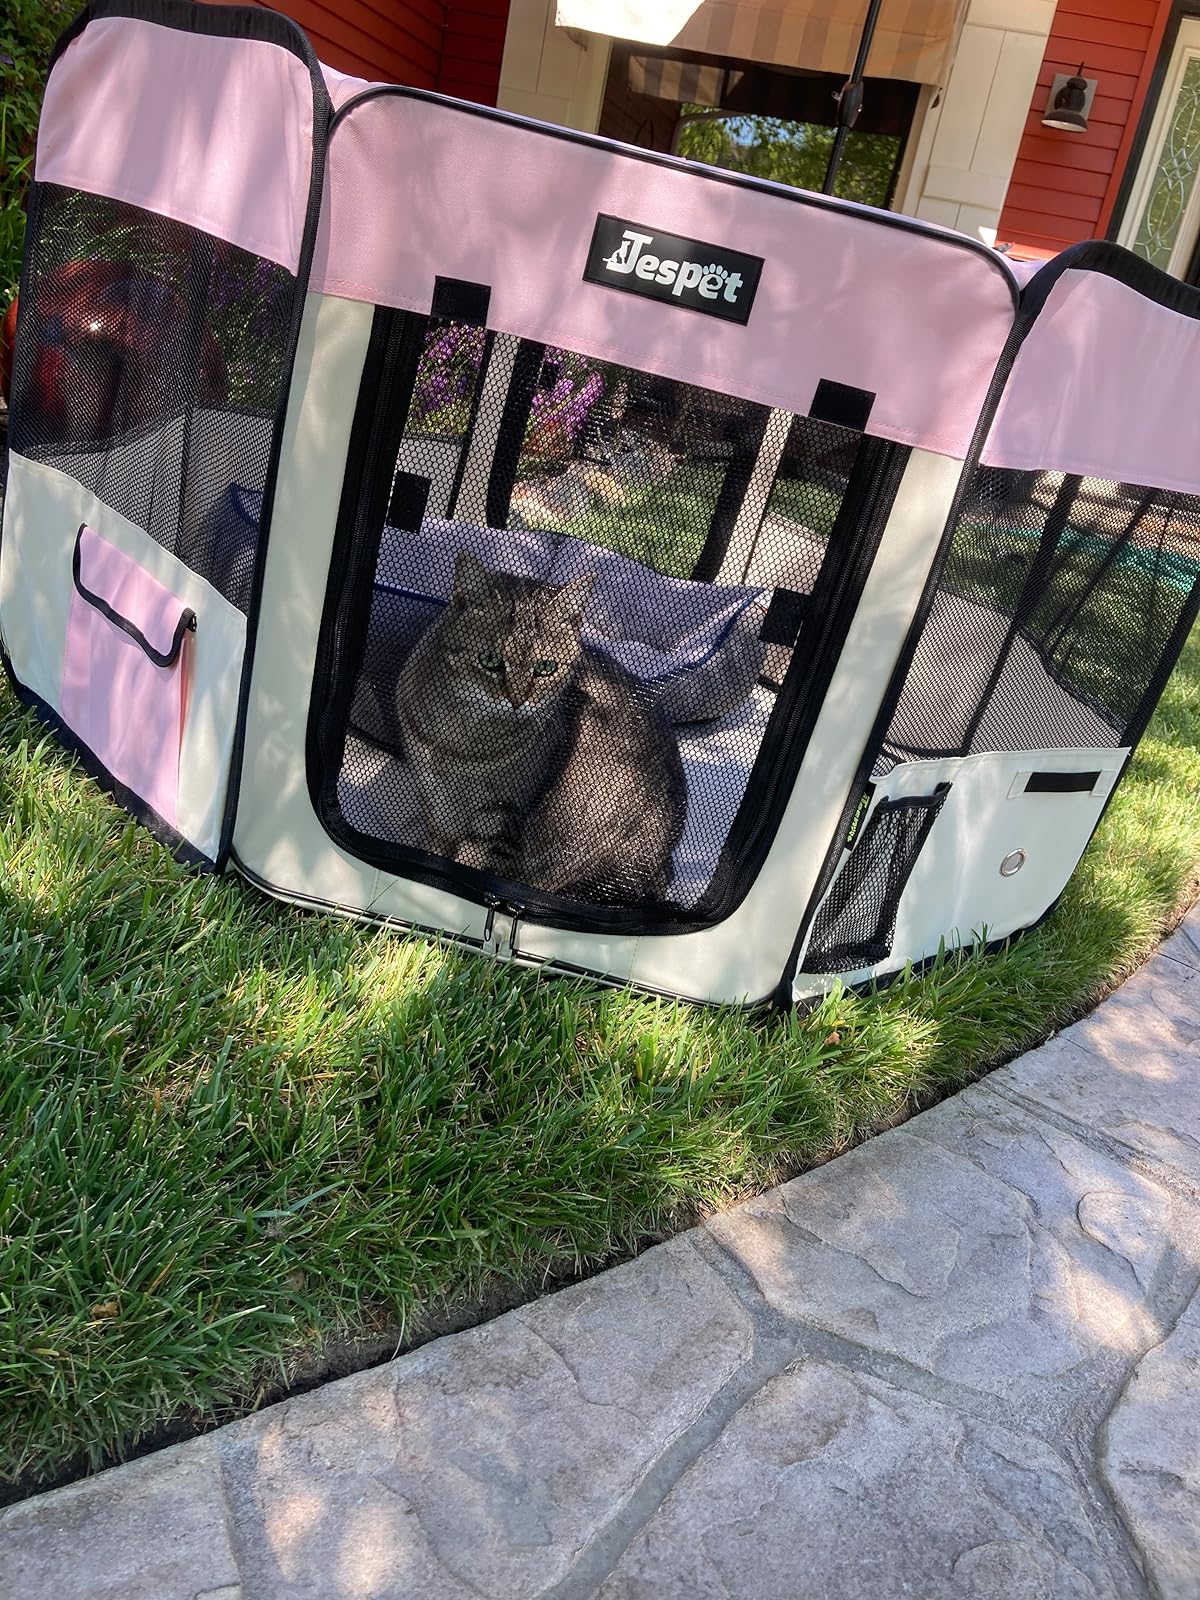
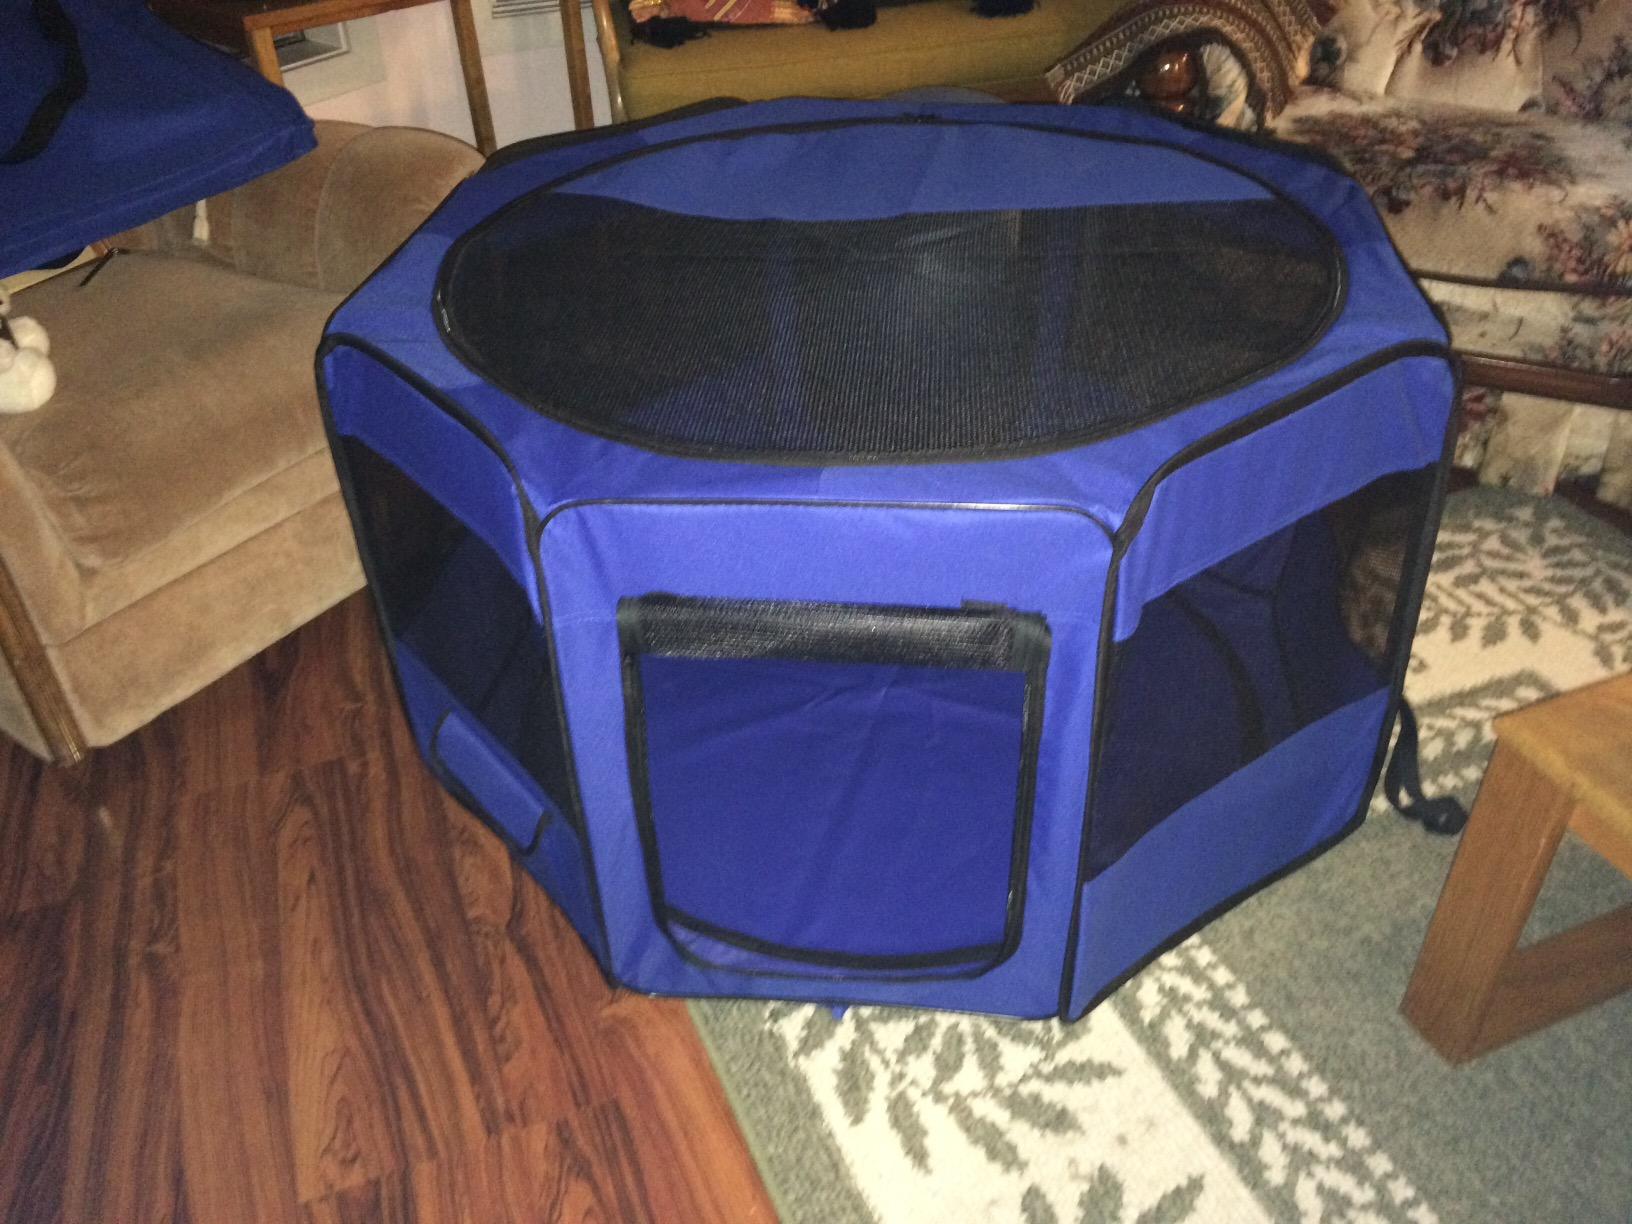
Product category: items_kennel
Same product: no